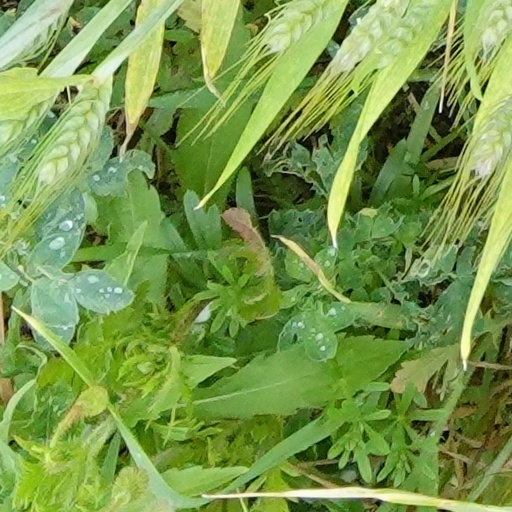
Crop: wheat